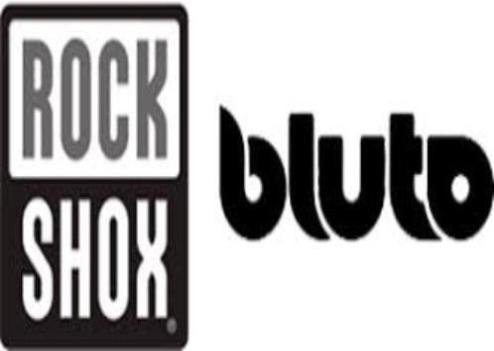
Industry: Transportation